Purgatory (1999 film)

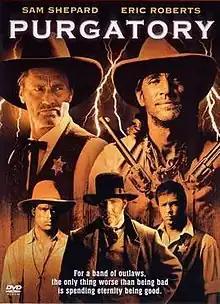
DVD cover

Purgatory, also known as Purgatory West of the Pecos, is a 1999 American Western fantasy television film directed by Uli Edel. The film premiered on TNT on January 10, 1999. It focuses on a gang of outlaws who find their way to a hidden valley and a peaceful town, where residents shun swearing, alcohol, guns, and any kind of violence, but resemble dead Western heroes. The outcome is marked by its exploration of the interface between legend-making and humanitarian values.